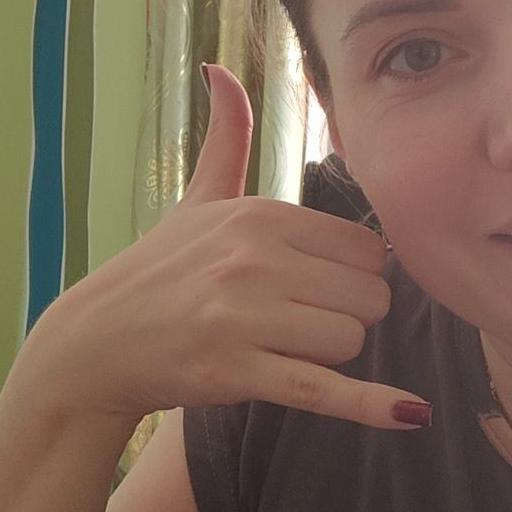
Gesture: call